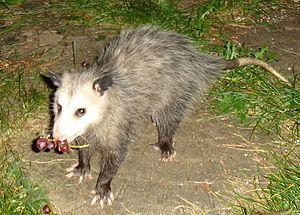
Photographie d'un opossum avec une grappe de raisins. La photo a été prise dans le nord de l'Illinois aux États-Unis le 24 septembre 2007.
Le Coahuila, l’État de Coahuila ou l’État de Coahuila de Zaragoza est un État situé au Nord du Mexique. Il partage une longue frontière de 512 km avec le Texas formée par le fleuve Río Grande. Il est, en outre, bordé par les États mexicains de Nuevo León à l'est, de San Luis Potosí et de Zacatecas au sud, en enfin Durango et Chihuahua à l'ouest.
Didelphis virginiana est une espèce d'opossums d'Amérique qui possède de nombreux noms vernaculaires en français, tels qu'Opossum de Virginie, Opossum d'Amérique, Sarigue d'Amérique du Nord et Sarigue de Virginie ou Opossum d'Amérique du Nord. Il s'agit de la plus grande espèce des Didelphidae. C'est le seul marsupial que l'on peut trouver au nord du Mexique. Son aire de répartition comprend la côte ouest des États-Unis et tout l'est des États-Unis jusqu'au sud de l'Ontario et du Québec au Canada et jusqu'au Costa Rica en Amérique centrale. Il est chassé pour sa chair et sa fourrure.
Le Nuevo León est un État du nord-est du Mexique, bordé au nord par le Texas, à l'ouest par le Coahuila, à l'est par l'État de Tamaulipas et au sud par l'État de Zacatecas et l'État de San Luis Potosí. La capitale est Monterrey et sa devise est Semper Ascendens.
L'État de Querétaro de Arteaga est un État du Mexique. La ville de Santiago de Querétaro, ou plus simplement Querétaro, est sa capitale. L'État de Querétaro est entouré par les États de: San Luis Potosí au nord, Guanajuato à l'ouest, Hidalgo à l'est, Mexico au sud-est et Michoacán au sud-ouest.